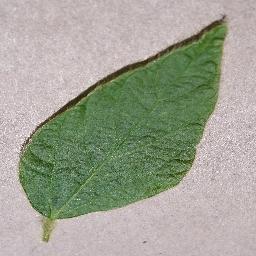
Label: Soybean___healthy